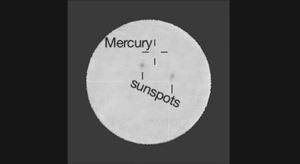
Un transit astronomique de Mercure devant le Soleil se produit depuis Mars lorsque Mercure passe directement entre le Soleil et Mars, obscurcissant une petite partie du disque solaire du point de vue d'un observateur martien.